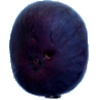
Label: fig